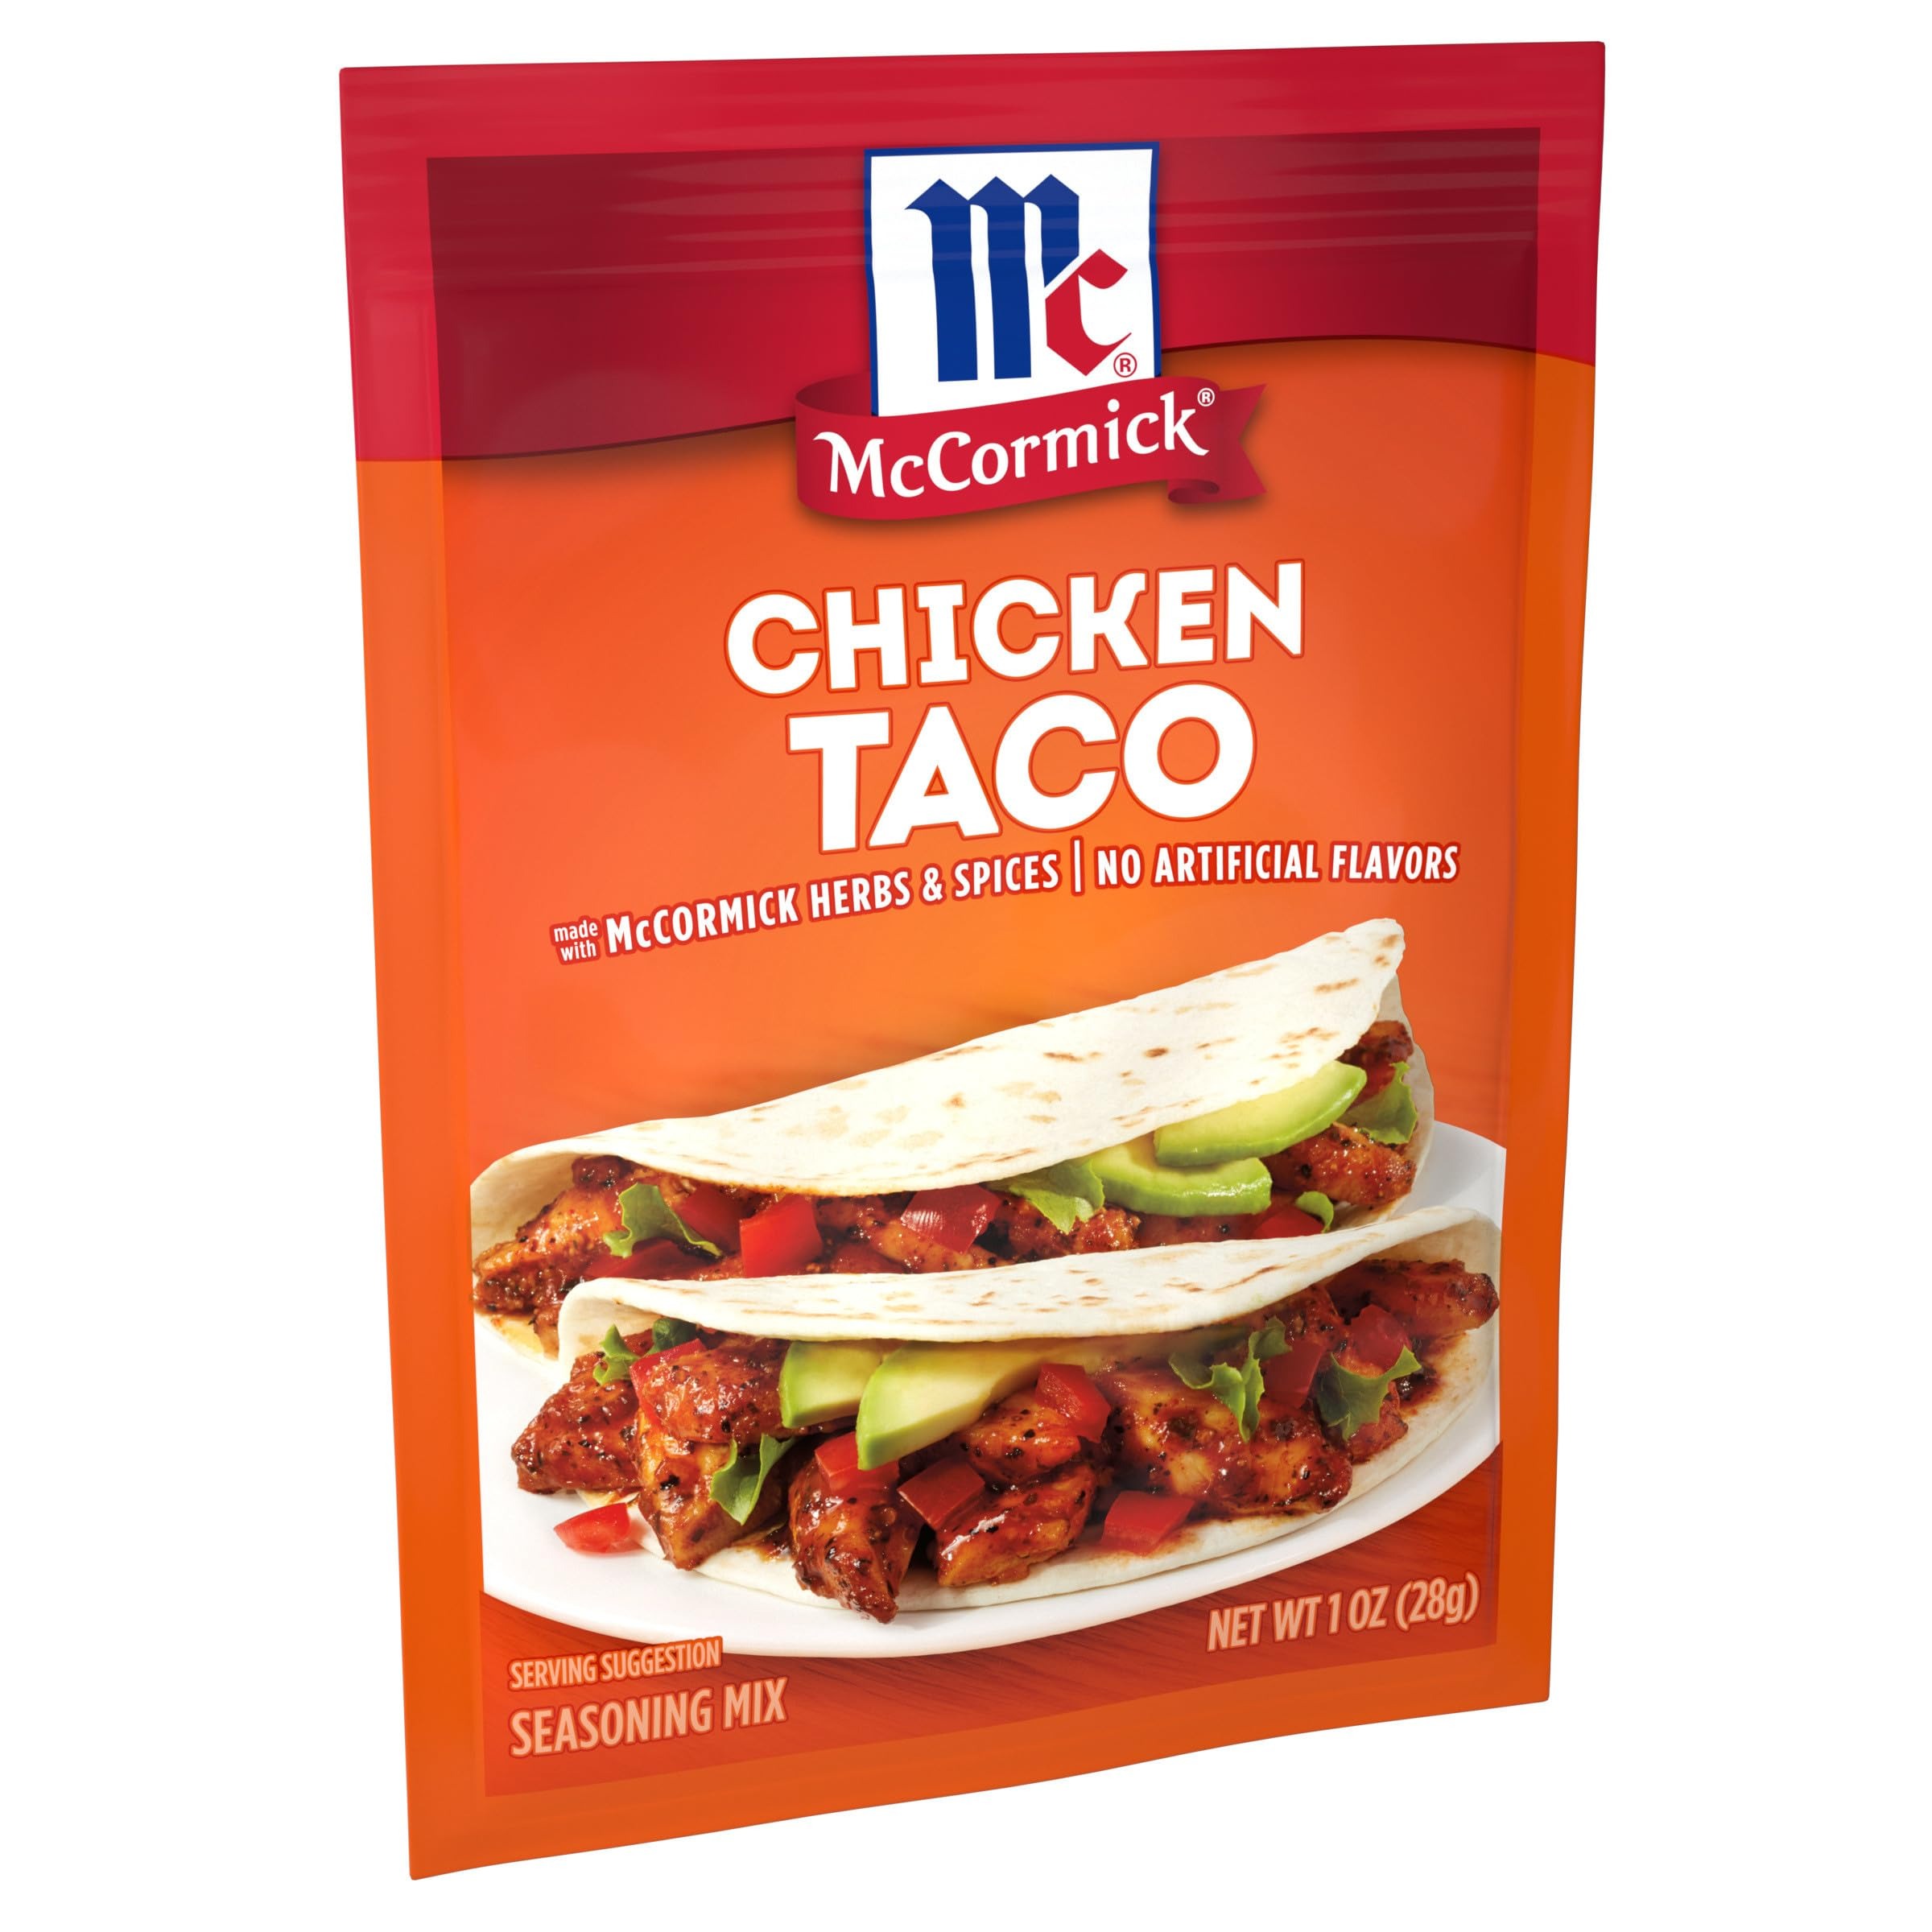
Item Name: McCormick Chicken Taco Seasoning Mix, 1 oz
Bullet Point 1: THE BOLDEST SPICES: chili pepper, oregano, cumin, onion
Bullet Point 2: SO EASY IT'S SILLY: Just add oil and water to the mix, add in chicken and cook to perfection
Bullet Point 3: FLAVOR IT UP: Add fresh tomatoes, avocado and pineapple for a tropical taco twist
Bullet Point 4: TIME FOR TOSTADOS: Make yummy chicken tostados by spreading filling over refried beans on tostadas
Bullet Point 5: CLEAN EATING: No MSG or artificial flavors
Value: 1.0
Unit: Ounce

Price: 1.095